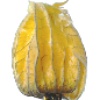
Label: physalis_with_husk